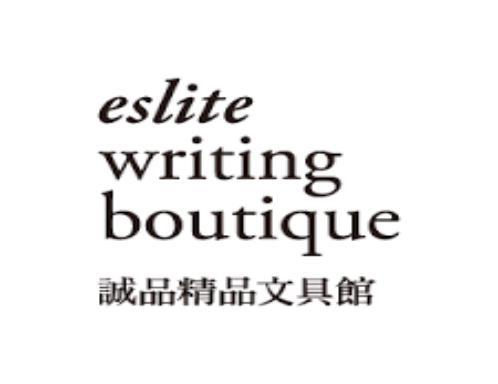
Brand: cenpin
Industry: Others